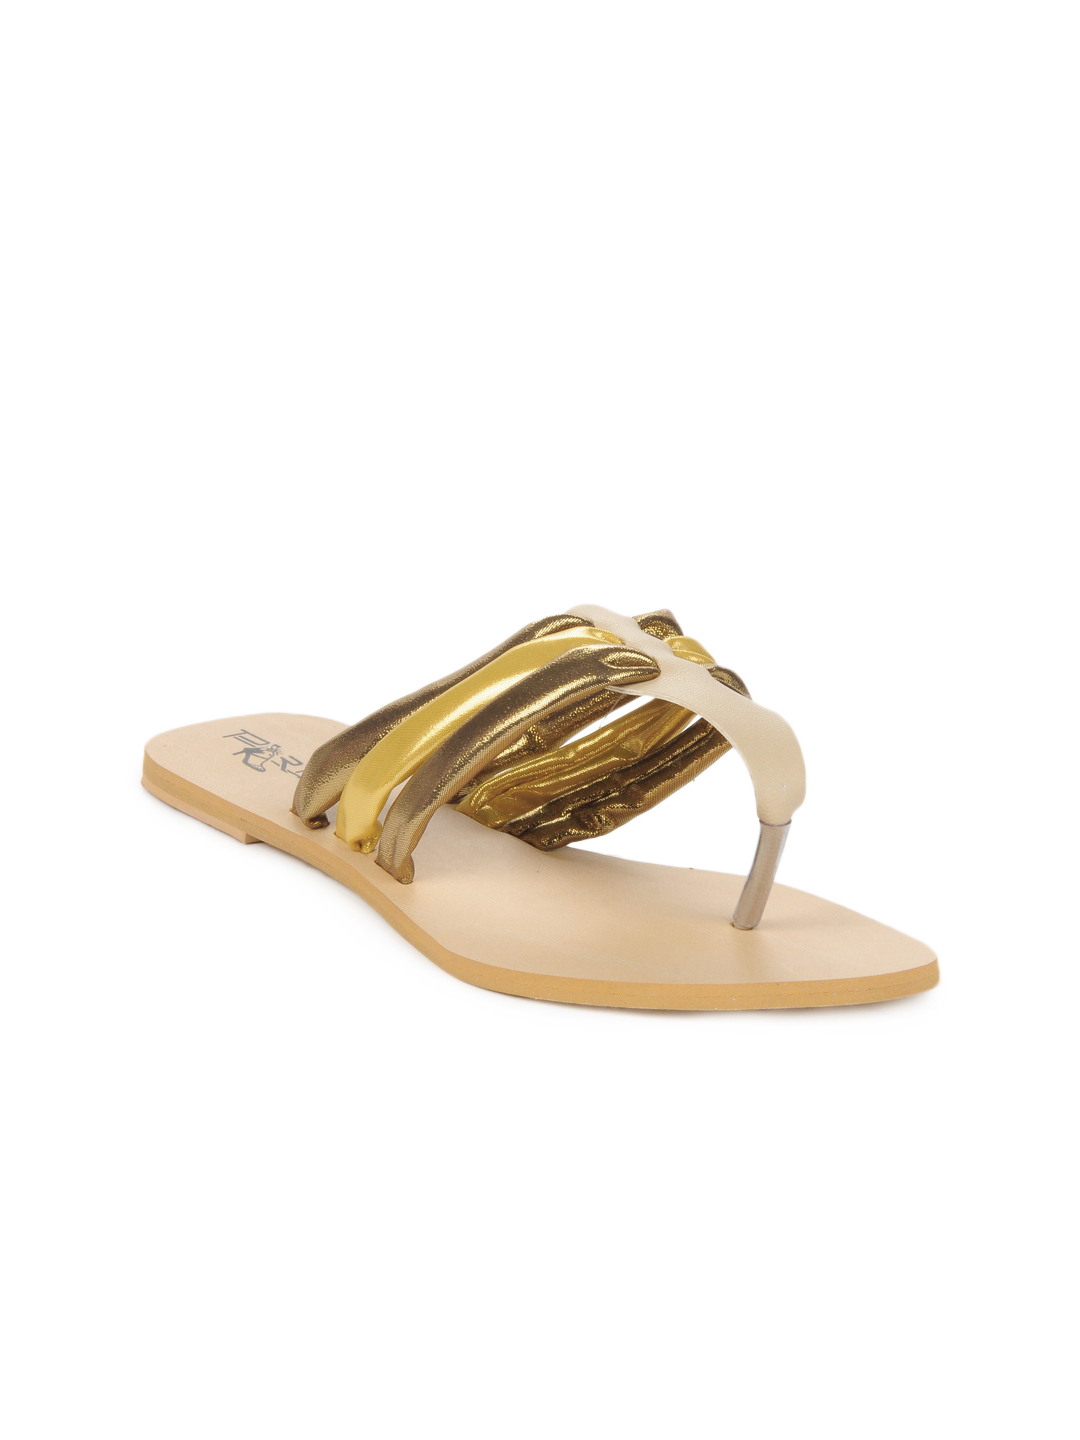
Portia Women Gold Flats
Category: Footwear / Shoes / Flats
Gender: Women
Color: Gold
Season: Winter 2012
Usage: Casual